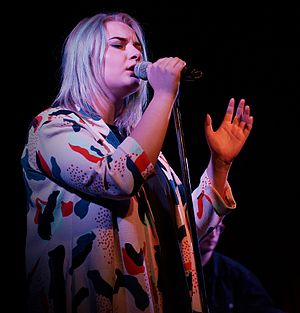
Låpsley
Holly Lapsley Fletcher, kendt under kunstnernavnet Låpsley, er en britisk singer-songwriter og udøver af elektronisk musik. Hun er opvokset i Southport, Merseyside. Hendes debut album Long Way Home udgives den 4. marts 2016.